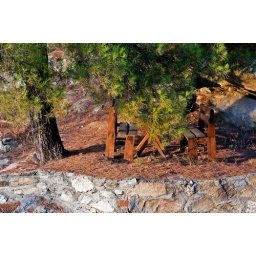
Two old wooden benches and a table in between them under a Greek pine tree on a natural terrace.